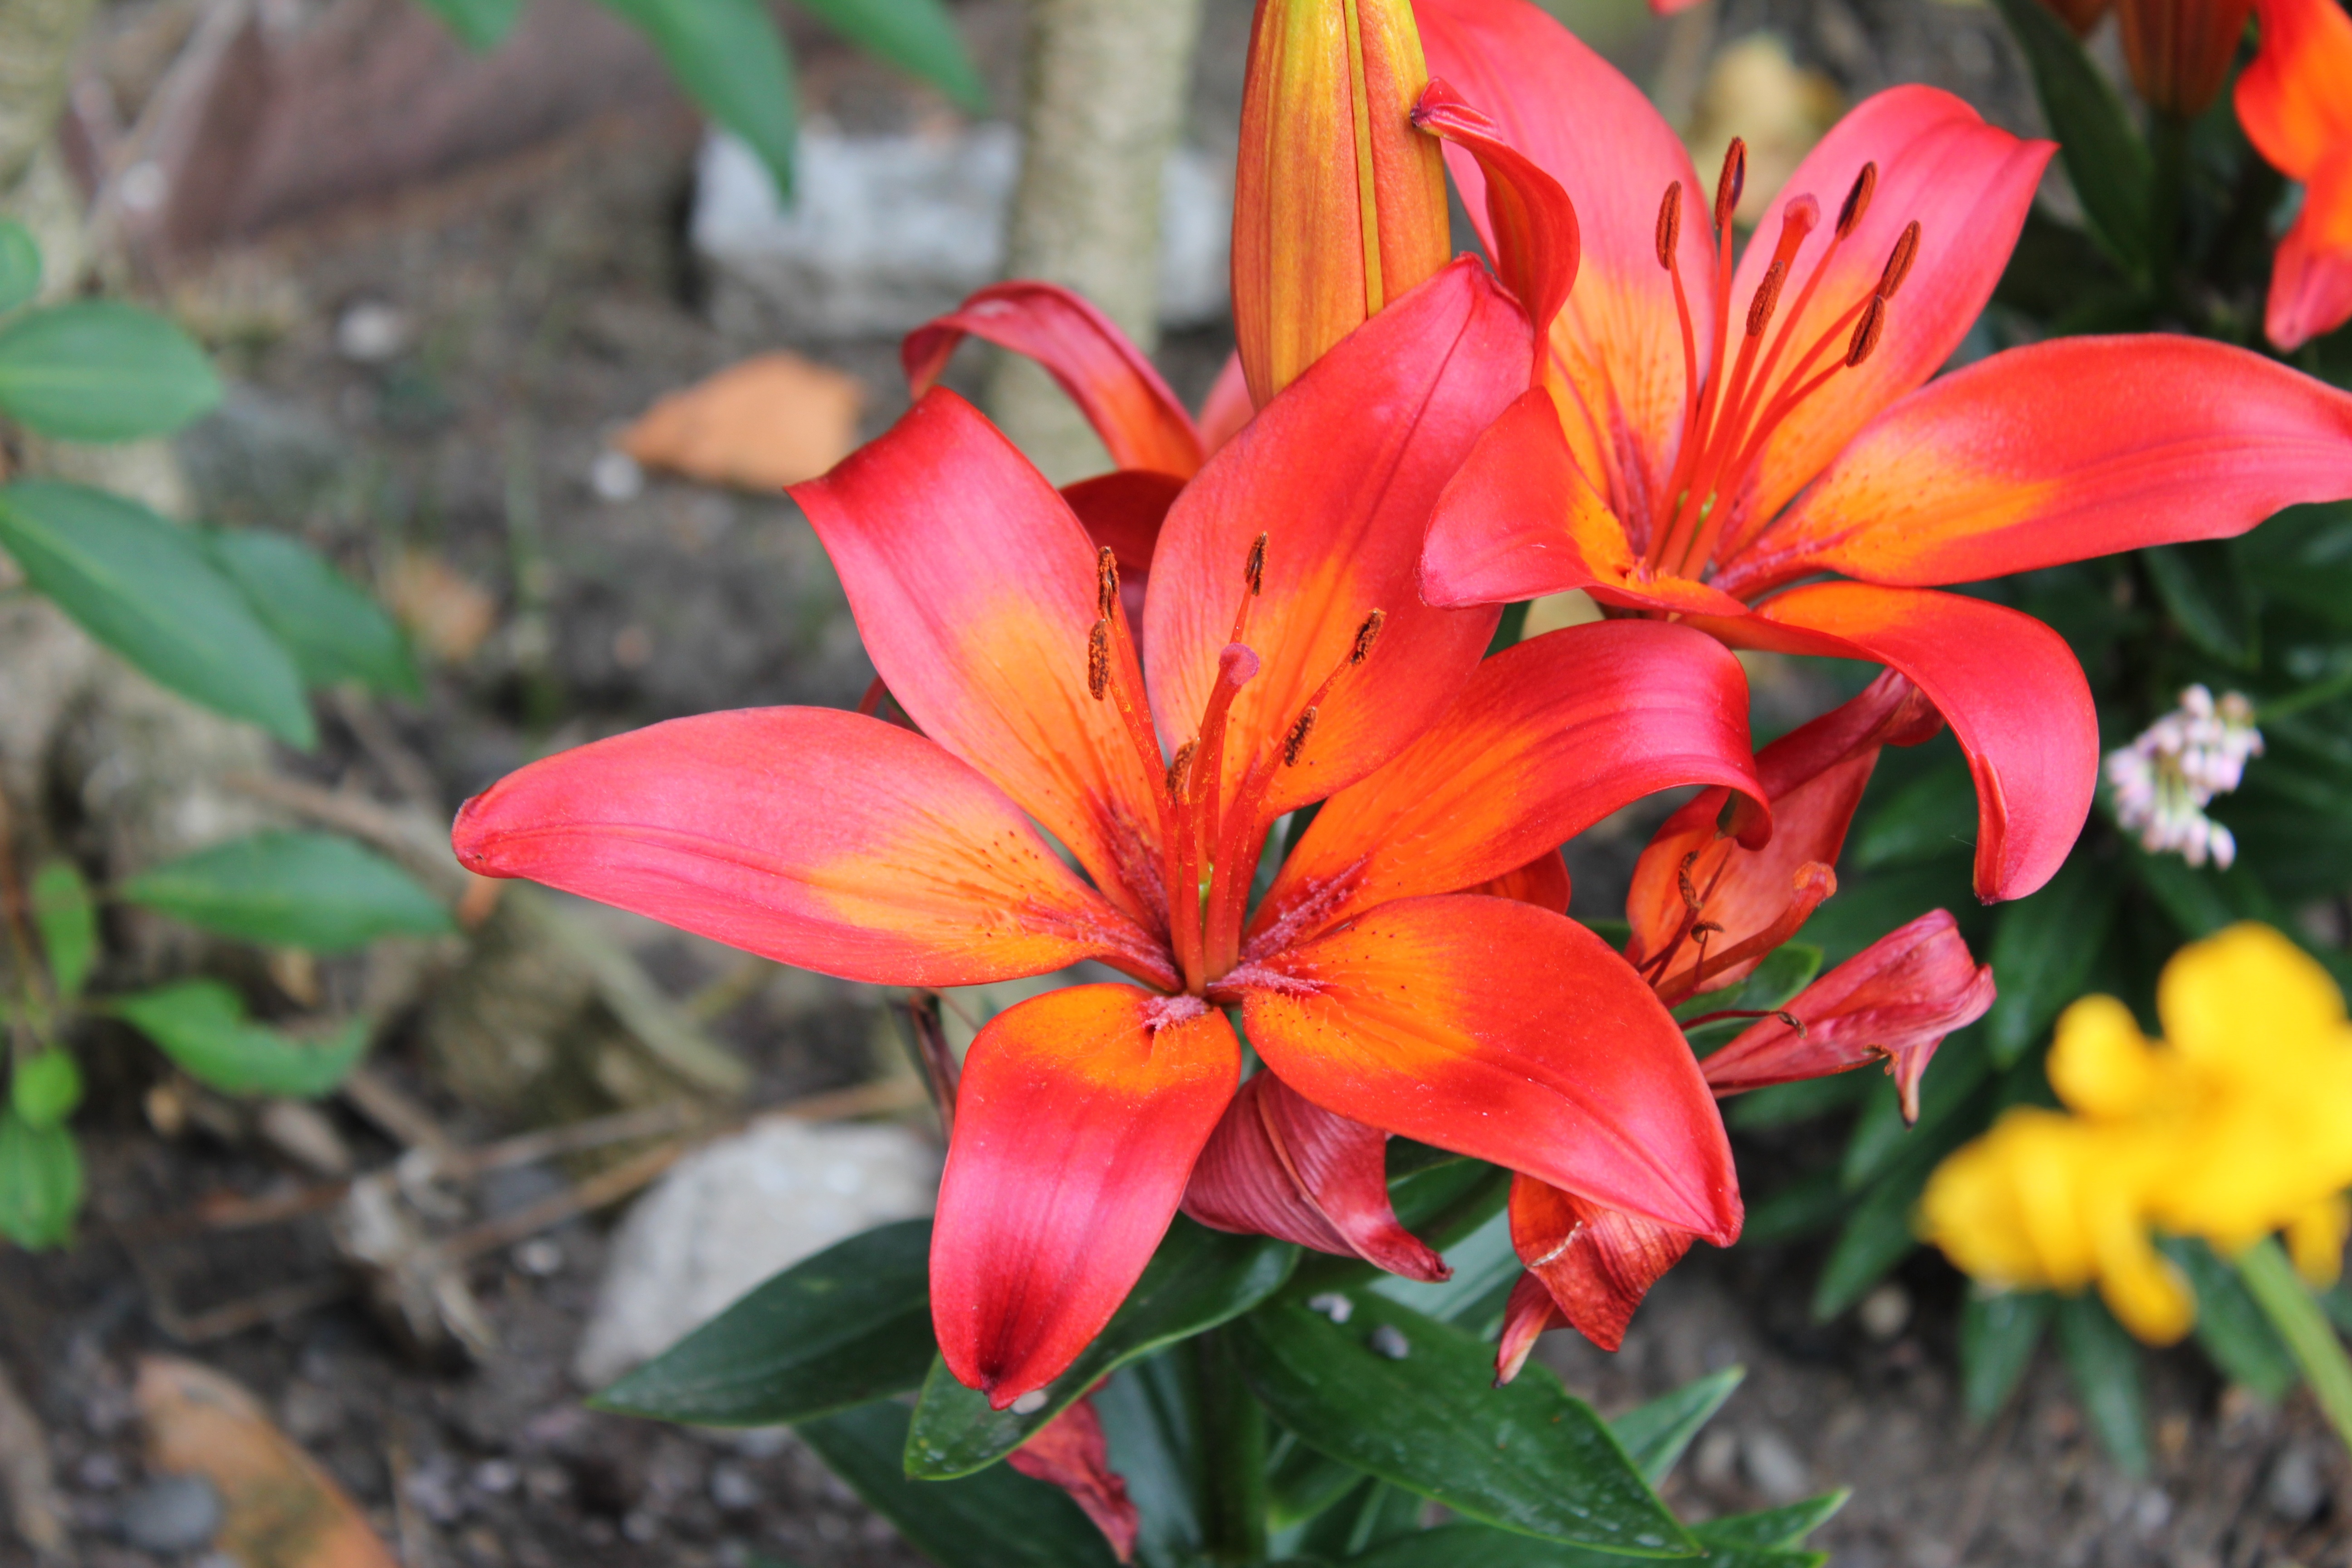
plant, leaf, flower, petal, orange, autumn, botany, garden, flora, wildflower, lily, daylily, radiant, macro photography, flowering plant, orange lily, land plant, alstroemeriaceae